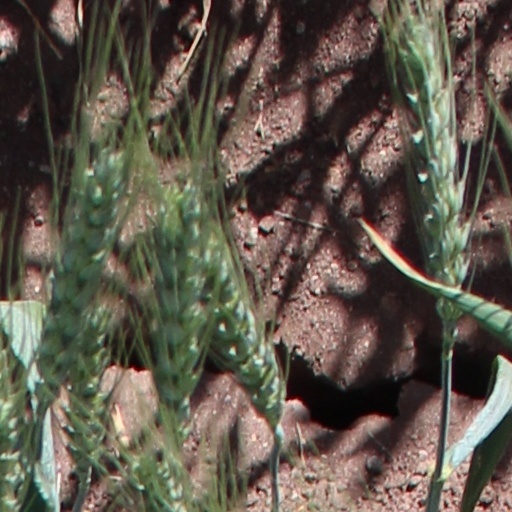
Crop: wheat